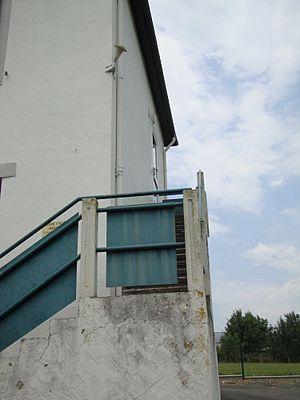
Musculdy est une commune française située dans le département des Pyrénées-Atlantiques, en région Nouvelle-Aquitaine.